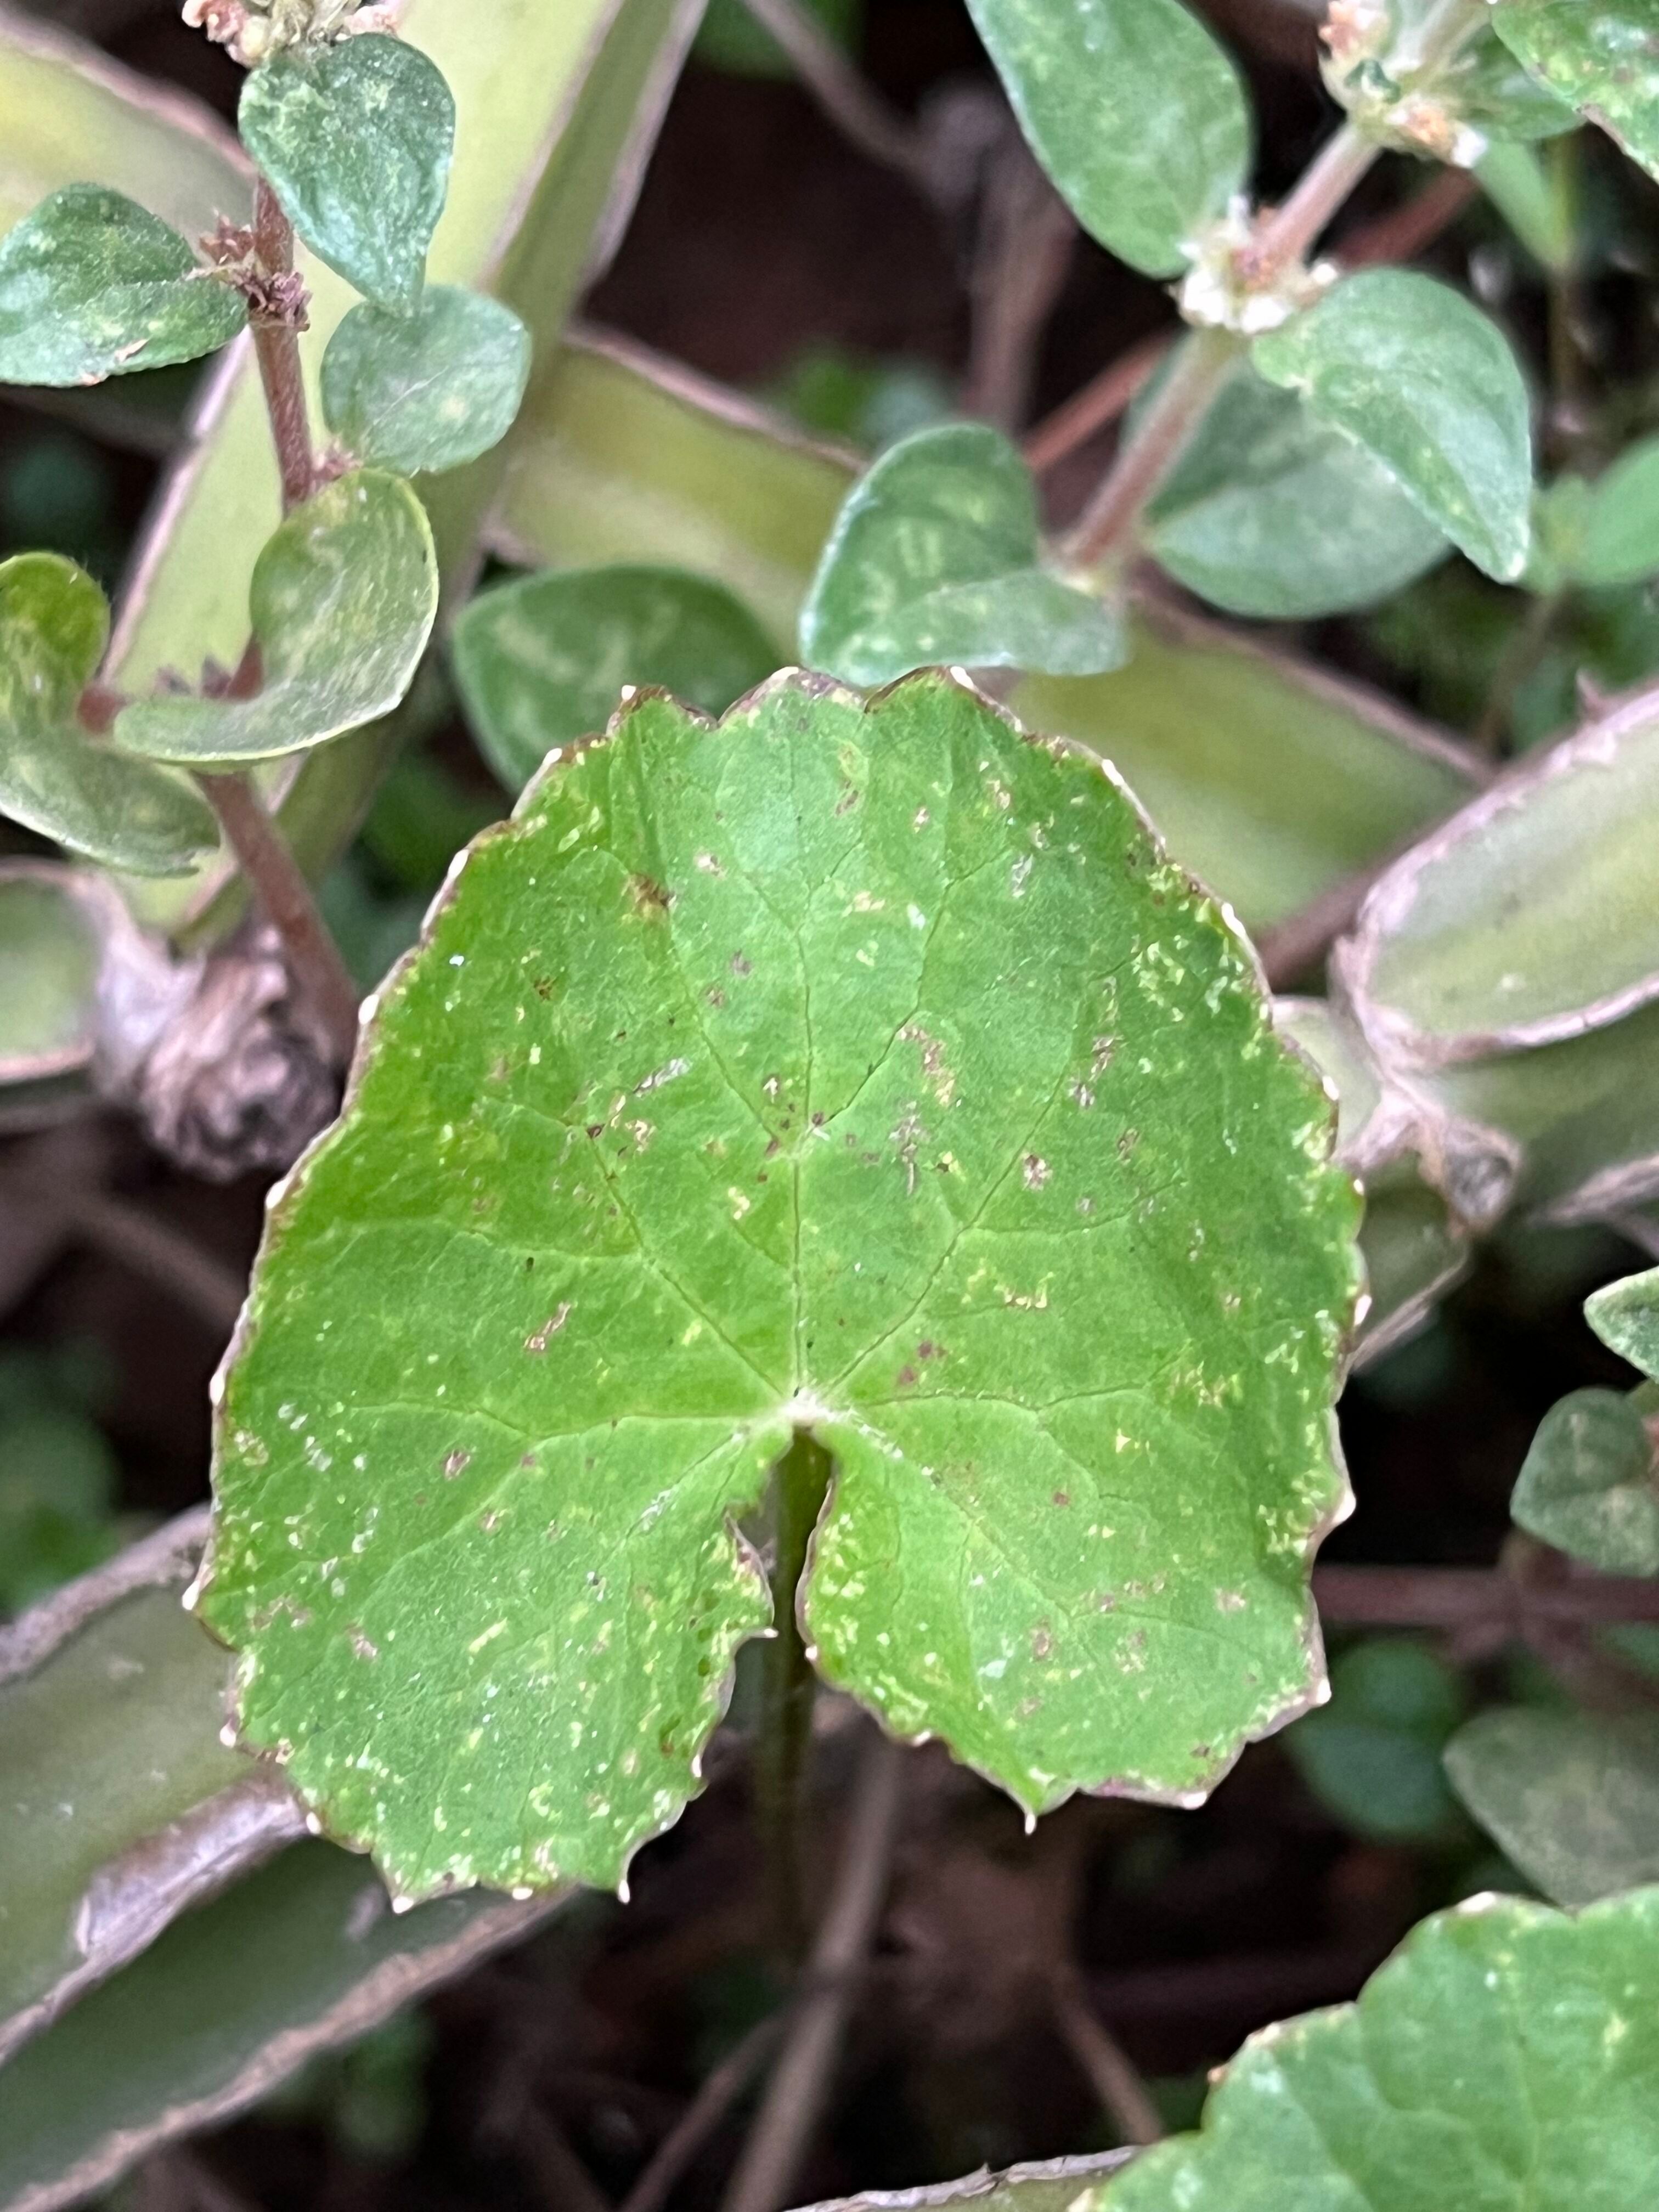
Plant species: centella-asiatica